Question: Please indicate a possible affordance area of the bottle that can be used for holding
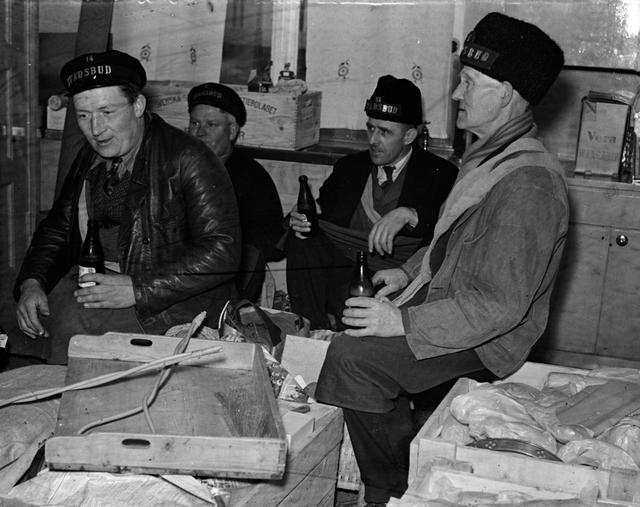
Answer: [330.5, 240, 371.5, 338]